African independence movements

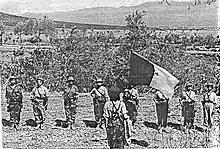
Algerian women in the Algerian War of Independence

The FLN officially started the Algerian War for Independence and followed A ̈ıt Ahmed's advice by creating tensions in the Franco-American relations. Due to the intensifying global relations, the Algerian War became a "kind of world war—a war for world opinion". In closed-door meetings the United States encouraged France to negotiate with the FLN, but during UN meetings the United States helped France end discussion on Algeria. Ultimately, the strategy of just focusing on superpowers was not successful for Algeria, but once A ̈ıt Ahmed began to exploit international rivalries the Algerian war for independence was successful.